First Battle of Wissembourg

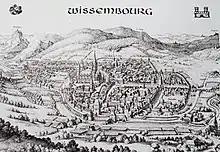
Wissembourg in the 17th century

In the First Battle of Wissembourg (13 October 1793) an Allied army commanded by Dagobert Sigmund von Wurmser attacked the French "Army of the Rhine" under Jean Pascal Carlenc. After an ineffectual resistance, the French army abandoned its fortified line behind the Lauter River and retreated toward Strasbourg in confusion. This engagement of the War of the First Coalition occurred on the eastern border of France about north of Strasbourg.